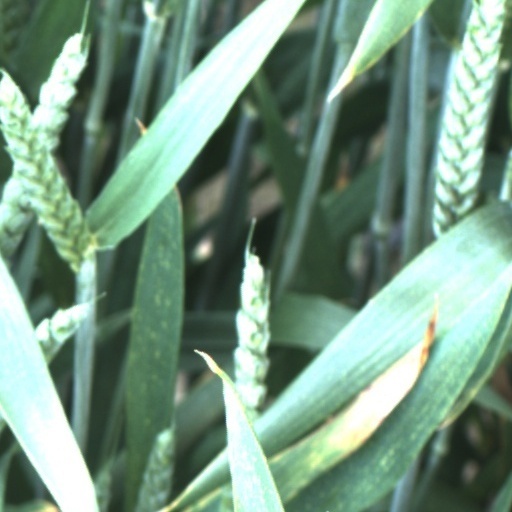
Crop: wheat